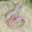
Label: worm